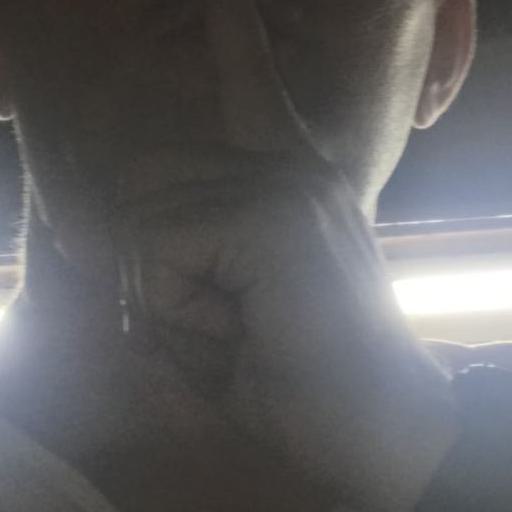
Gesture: mute